Acton Burnell

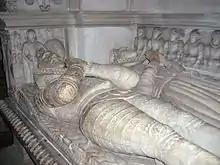
Elizabethan tomb of Sir Richard Lee (died 1591) and his wife in St Mary's Church, ancestors of Robert E. Lee.

Acton Burnell's parish church – St Mary's – was also built by Robert Burnell and dates from circa 1260, though additions were made to it during the 16th century. The church is situated approximately 50 yards from the Castle.